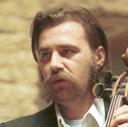
Age: 35